Quincy Pondexter

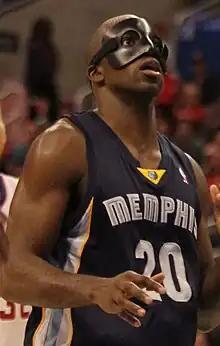
Pondexter with the Memphis Grizzlies in 2013, wearing a protective mask

Quincy Coe Pondexter (born March 10, 1988) is an American basketball coach and former professional player who is an assistant coach for the Washington Huskies men’s basketball team. He played high school basketball in Fresno, California, at San Joaquin Memorial High School. Pondexter played four years of college basketball for the Washington Huskies. At the end of his senior season, he earned first-team All-Pac-10 honors and an All-American honorable mention by the Associated Press.